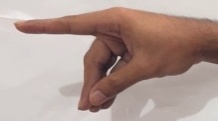
ASL sign: P